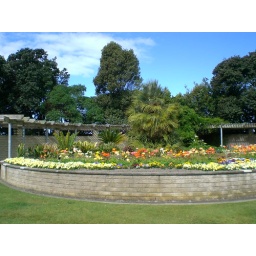
Large and colourful flower bed in a garden next to the beach. Napier.